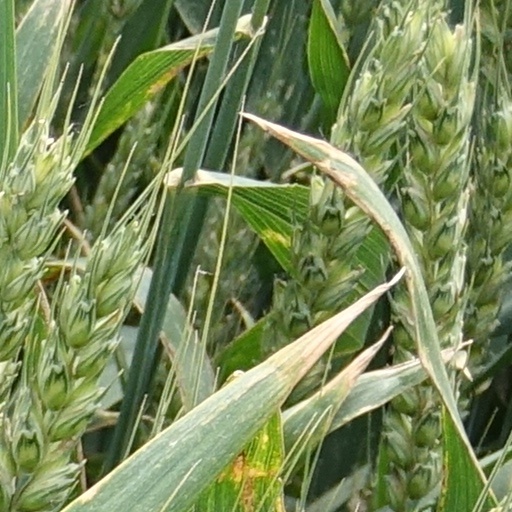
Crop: wheat